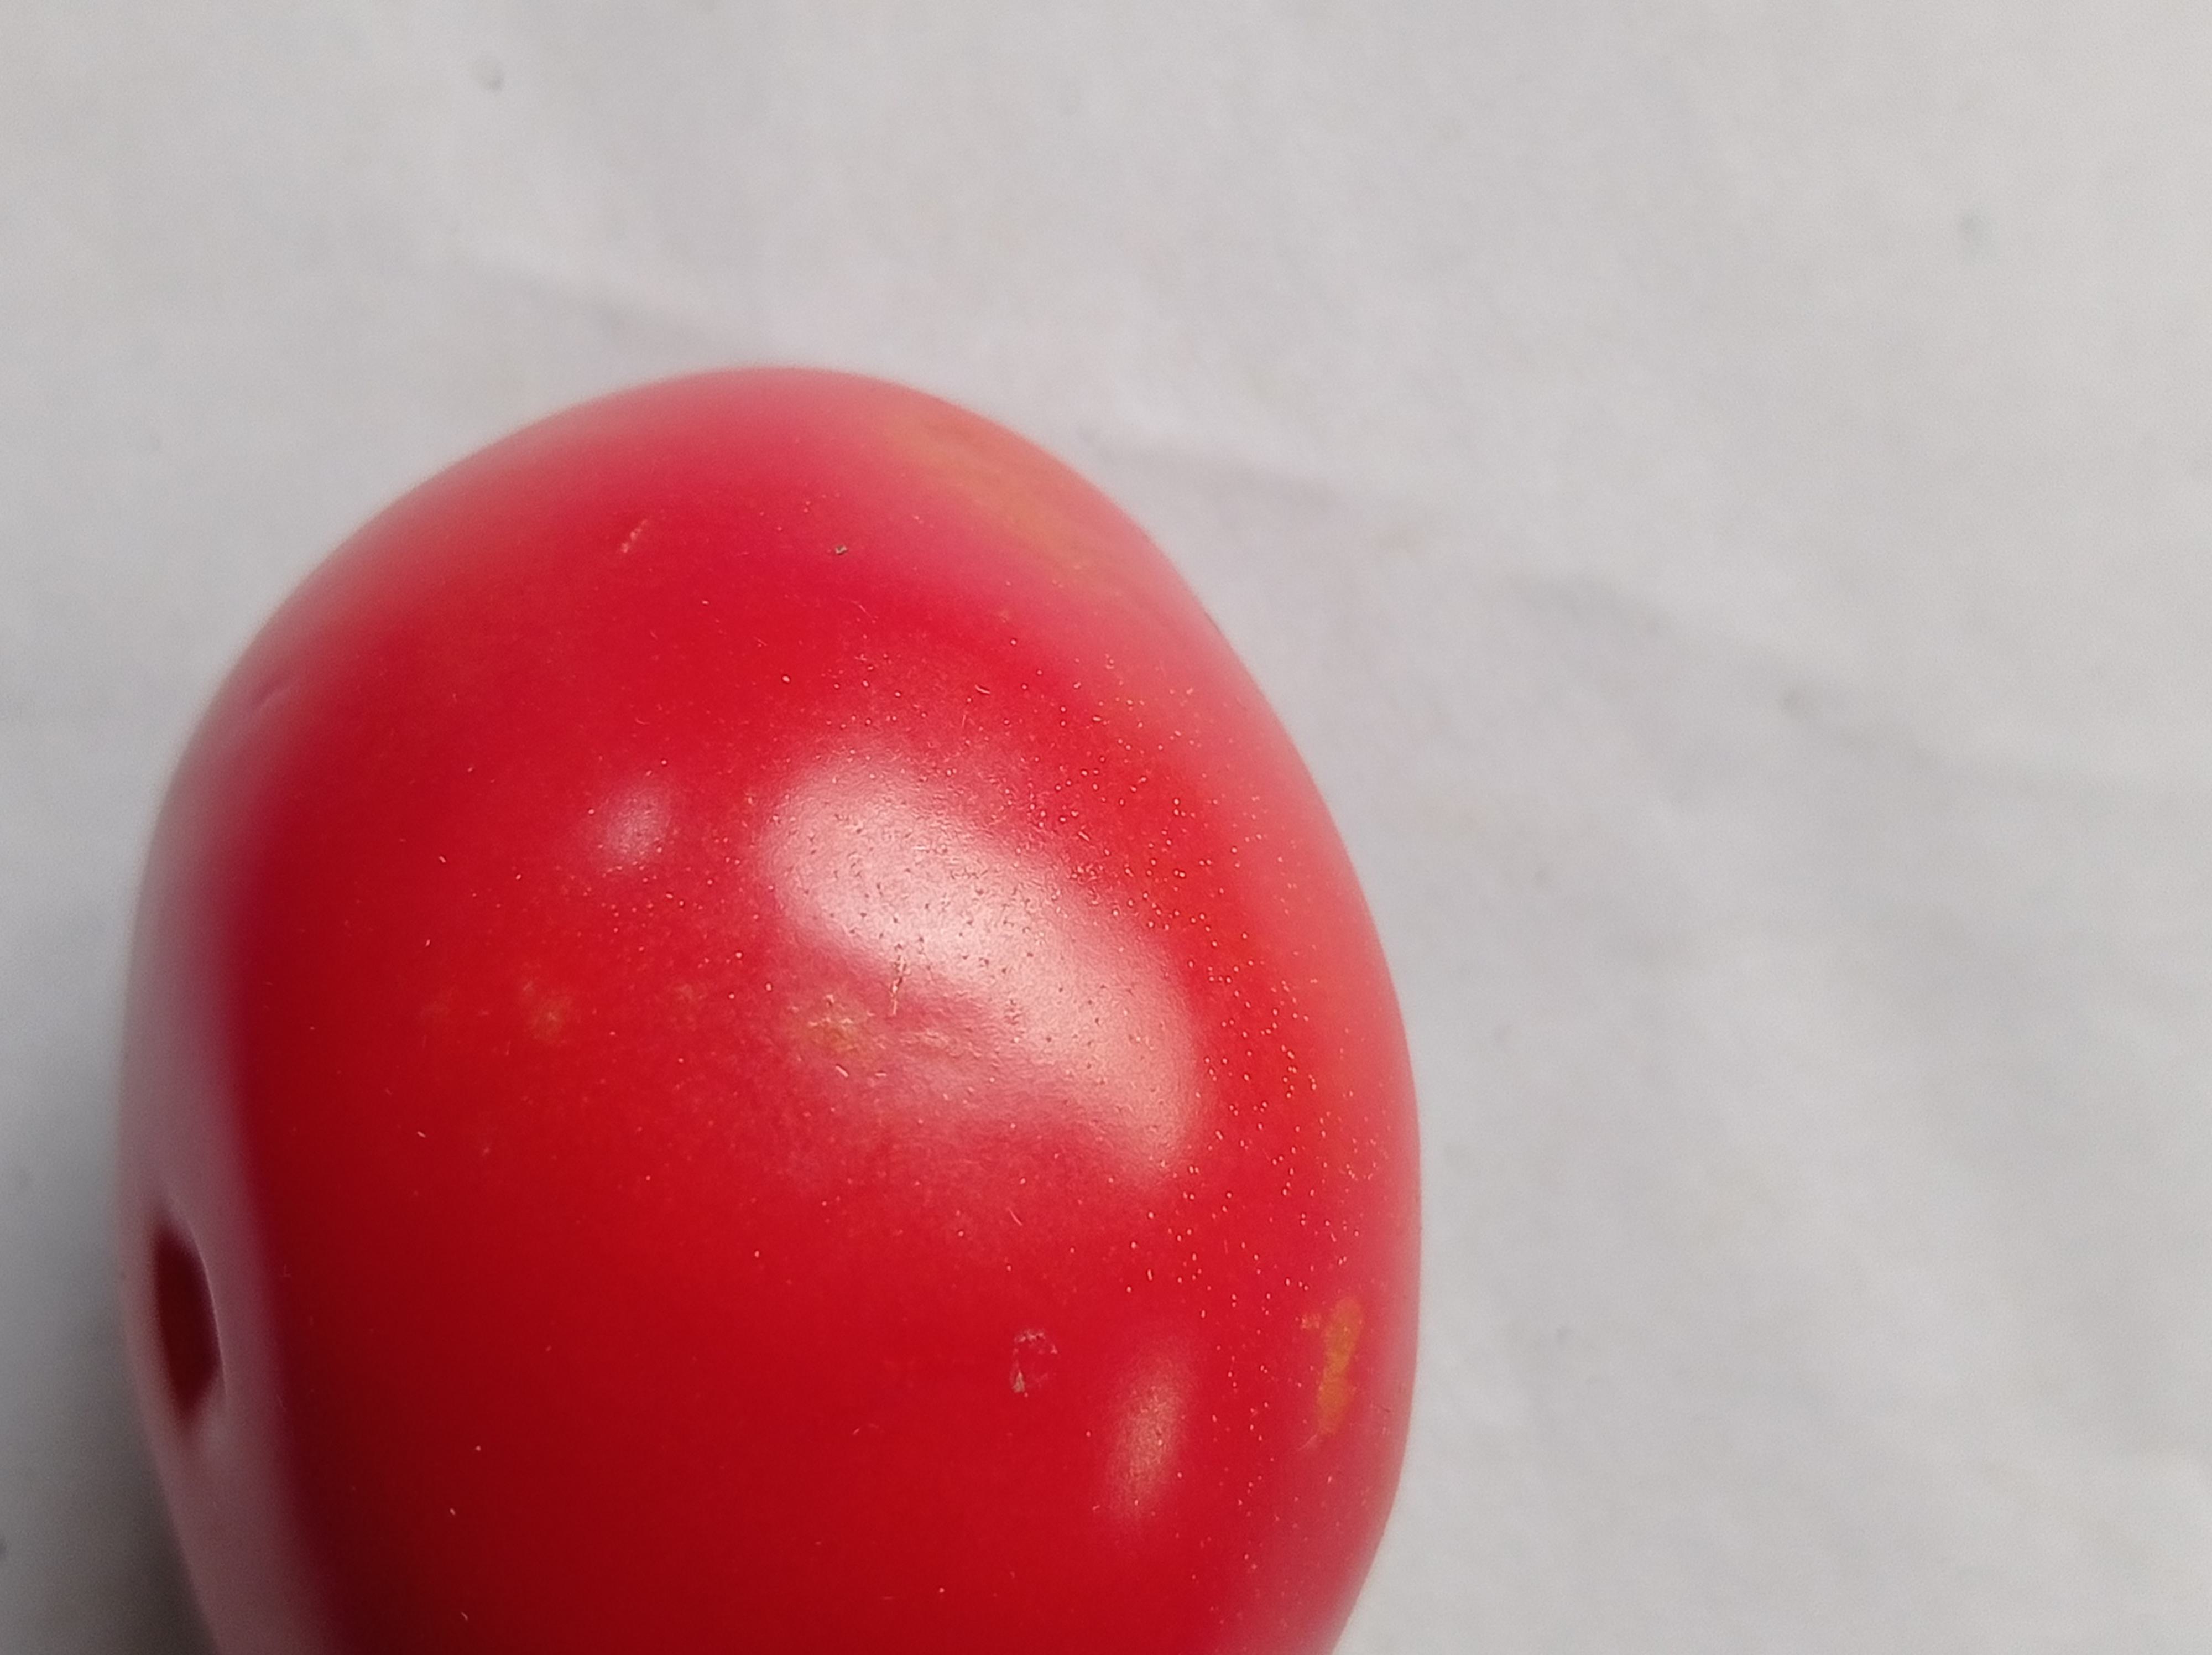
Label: Fresh